Rambutyo Island

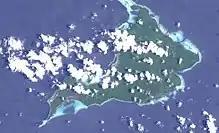
Rambutyo Island Landsat image

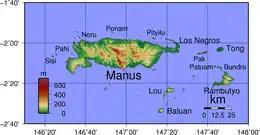
Rambutyo Island is to the southeast of Manus Island

Rambutyo Island (or Rambutso Island) is one of the Admiralty Islands in the Bismarck Archipelago. Administratively, Rambutyo Island is part of Manus Province, Papua New Guinea. The population (unknown) is concentrated on the west coast. Villages include Mouklen (pop.500+, close to a defunct plantation) and Lengkau.